ES Grau-du-Roi

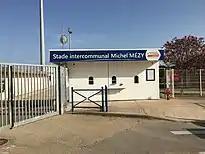
ES Grau-du-Roi's home ground, the Stade Michel Mézy

ES Grau-du-Roi was founded in 1935. The highest tier the club has played in is the Division 4, which they reached in the 1992–93 season. However, after 1993, the Division 4 became the National 3. Since 1993, the club has played in two separate seasons of the National 3. One of those was the 1996–97 season, as they had won the Division d'Honneur of Languedoc-Roussillon in the season prior.